The Hills Have Eyes (1977 film)

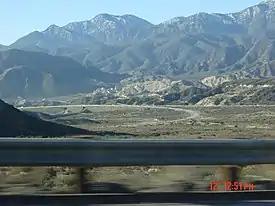
Victorville, California, where the film was shot

Searching for a story to film, Craven began looking up "terrible things" at the New York Public Library. While going through the library's forensics department, Craven learned of the legend of Sawney Bean, the alleged head of a 48-person Scottish clan responsible for the murder and cannibalization of more than 1000 people. What interested Craven in the legend, after Bean's clan was arrested, was how they were tortured, quartered, burned, and hanged. Craven saw this treatment of the Bean clan by supposedly civilized people as paralleling the clan's own savagery. Craven decided to base the film on the legend. Another major inspiration for the project was Tobe Hooper's "The Texas Chain Saw Massacre" (1974), one of Craven's favorite films. Bloody Disgusting's Zachary Paul says that both films center on a group of vacationers, who are "stranded in the wide-open nowhere and must protect themselves against a tightly knit family of cannibals" and feature an archetypal "gas station of doom". Like "The Last House on the Left" before it, the film drew influence from the work of European directors such as François Truffaut and Luis Buñuel.